Mathieu Valbuena

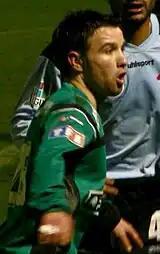
Valbuena with Libourne Saint-Seurin in 2006

After being let go by Bordeaux, Valbuena put his ambitions of becoming a professional player on hold, and was recommended by Garcia to play for amateur club Langan-Castets in the Championnat de France amateur 2, the fifth division of French football. Unlike at Bordeaux where he trained numerous times a week, Valbuena only trained three times a week with Langon-Castets and, due to the club's amateur status, worked as a sports shop salesman when he was not playing football. In his only season at the club, he impressed with his technical ability and was subsequently recruited by Championnat National club Libourne Saint-Seurin who had scouted the player eight times while he was at Langon-Castets.